Engesa

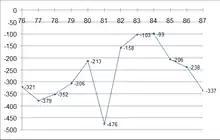
Engesa's position in "Exame" magazine's "Biggest and Best" ranking, based on revenues

The arms market was different. The volume of international trade began to decline in the mid-1980s and continued into the following decade with the end of the Cold War. The Middle East maintained its imports but only until the end of the Iran-Iraq War in 1988, and its purchasing power was harmed by the fall in oil prices. Iraq developed its own defense industry, reducing imports after 1985. The decline in demand coincided with the growth in supply. Competitors from Cascavel and Urutu invaded their markets. Within Brazil, inflation led to an increase in interest rates and government plans against it lagged the exchange rate in a way that was unfavorable to exports. Avibras and Embraer also went into crisis.